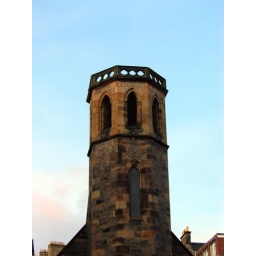
On the road, the old road, a tower stands in stone